Treaty on the Creation of the Union of Soviet Socialist Republics

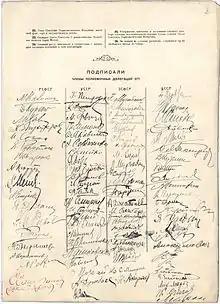
Declaration and Treaty on the Creation of the USSR, 1922, page 3 (with signatures)

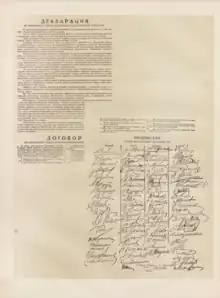
Declaration and Treaty on the Creation of the USSR

The original document included a cover sheet, the declaration, the treaty (containing the preface and 26 articles) and the signatures of the delegations that signed it.